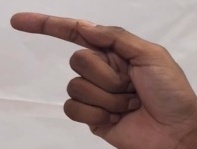
ASL sign: G